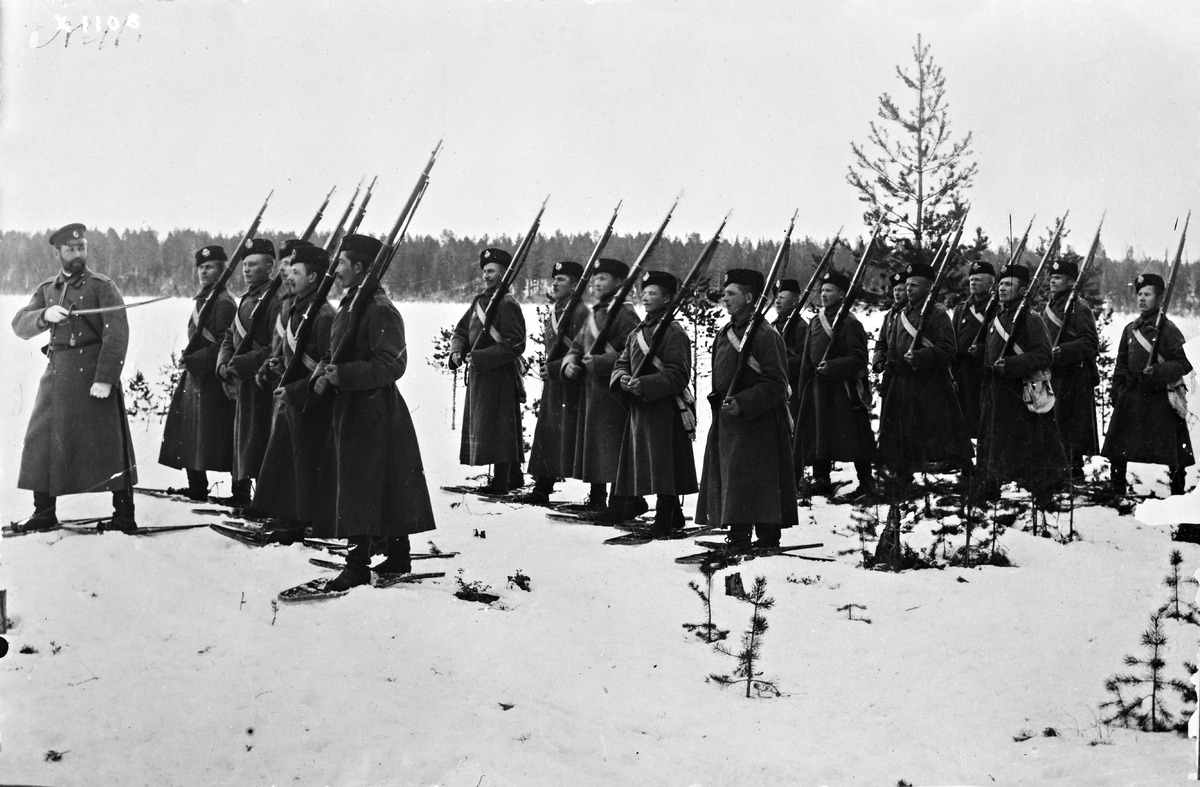
Suomen 4. Oulun Tarkk'ampujapataljoona lumikenkäharjoituksissa
Suomen 4. Oulun Tarkk'ampujapataljoona in a snowshoe exercise
sisällön kuvaus: Suomen 4. Oulun Tarkk'ampujapataljoona lumikenkäharjoituksissa Oulun lähistöllä 1890-luvulla. Joukkoa johtamassa vasemmalla kapteeni Hugo Frey. sisällön kuvaus: Reprokuvattu luultavasti 1930-luvulla. content description: Suomen 4. Oulun Tarkk'ampujapataljoona in a snowshoe exercise near Oulu in the 1890's. Leading the group on the left is captain Hugo Frey.
Vuosi: 1890
Paikka: Suomi, Oulu, Suomi, Pohjois-Pohjanmaa, Oulu
Aiheet: Frey, Hugo; Suomen 4. Oulun Tarkk'ampujapataljoona; Suomen entinen sotaväki; ryhmäkuva; sotilaat; upseerit; harjoitukset; lumikengät; armeijat; armies; exercises; snowshoes; soldiers; officers